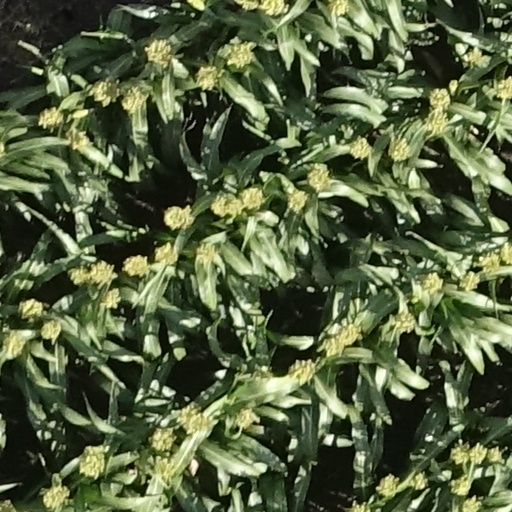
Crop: sorghum